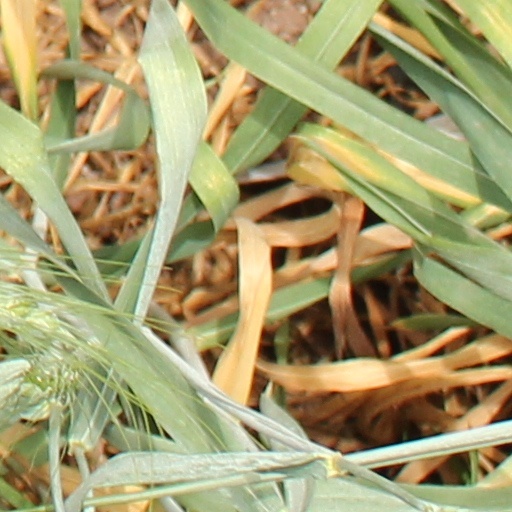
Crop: wheat